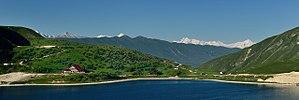
Le Kezenoïam est un lac situé en Russie à la frontière de la Tchétchénie et du Daghestan. C'est le lac le plus étendu et le plus profond du Caucase du Nord.